Simon Pegg

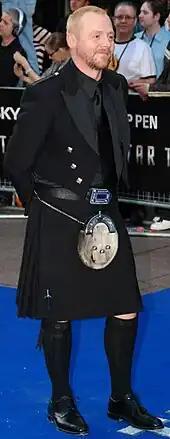
Pegg at a premiere for "Star Trek" in April 2009

In 1999, he created and co-wrote the Channel 4 sitcom "Spaced" with Jessica Stevenson. The series was directed by Edgar Wright, with whom Pegg and Stevenson had previously worked on "Asylum", and Pegg wrote the character of Mike Watt specifically for his friend Nick Frost. For his performance in this series, Pegg was nominated for a British Comedy Award as Best Male Comedy Newcomer. The experience of making a "Spaced" fantasy sequence featuring zombies led to Pegg and Wright co-writing the "romantic zombie comedy" film "Shaun of the Dead", released in April 2004, in which Pegg also starred. At George A. Romero's invitation, Pegg and Wright made cameo appearances in Romero's zombie film, "Land of the Dead". In 2004, Pegg guest-starred in a spin-off of the television show "Danger! 50,000 Volts!" called "Danger! 50,000 Zombies!", in which he played a zombie-hunter named Dr. Fell.